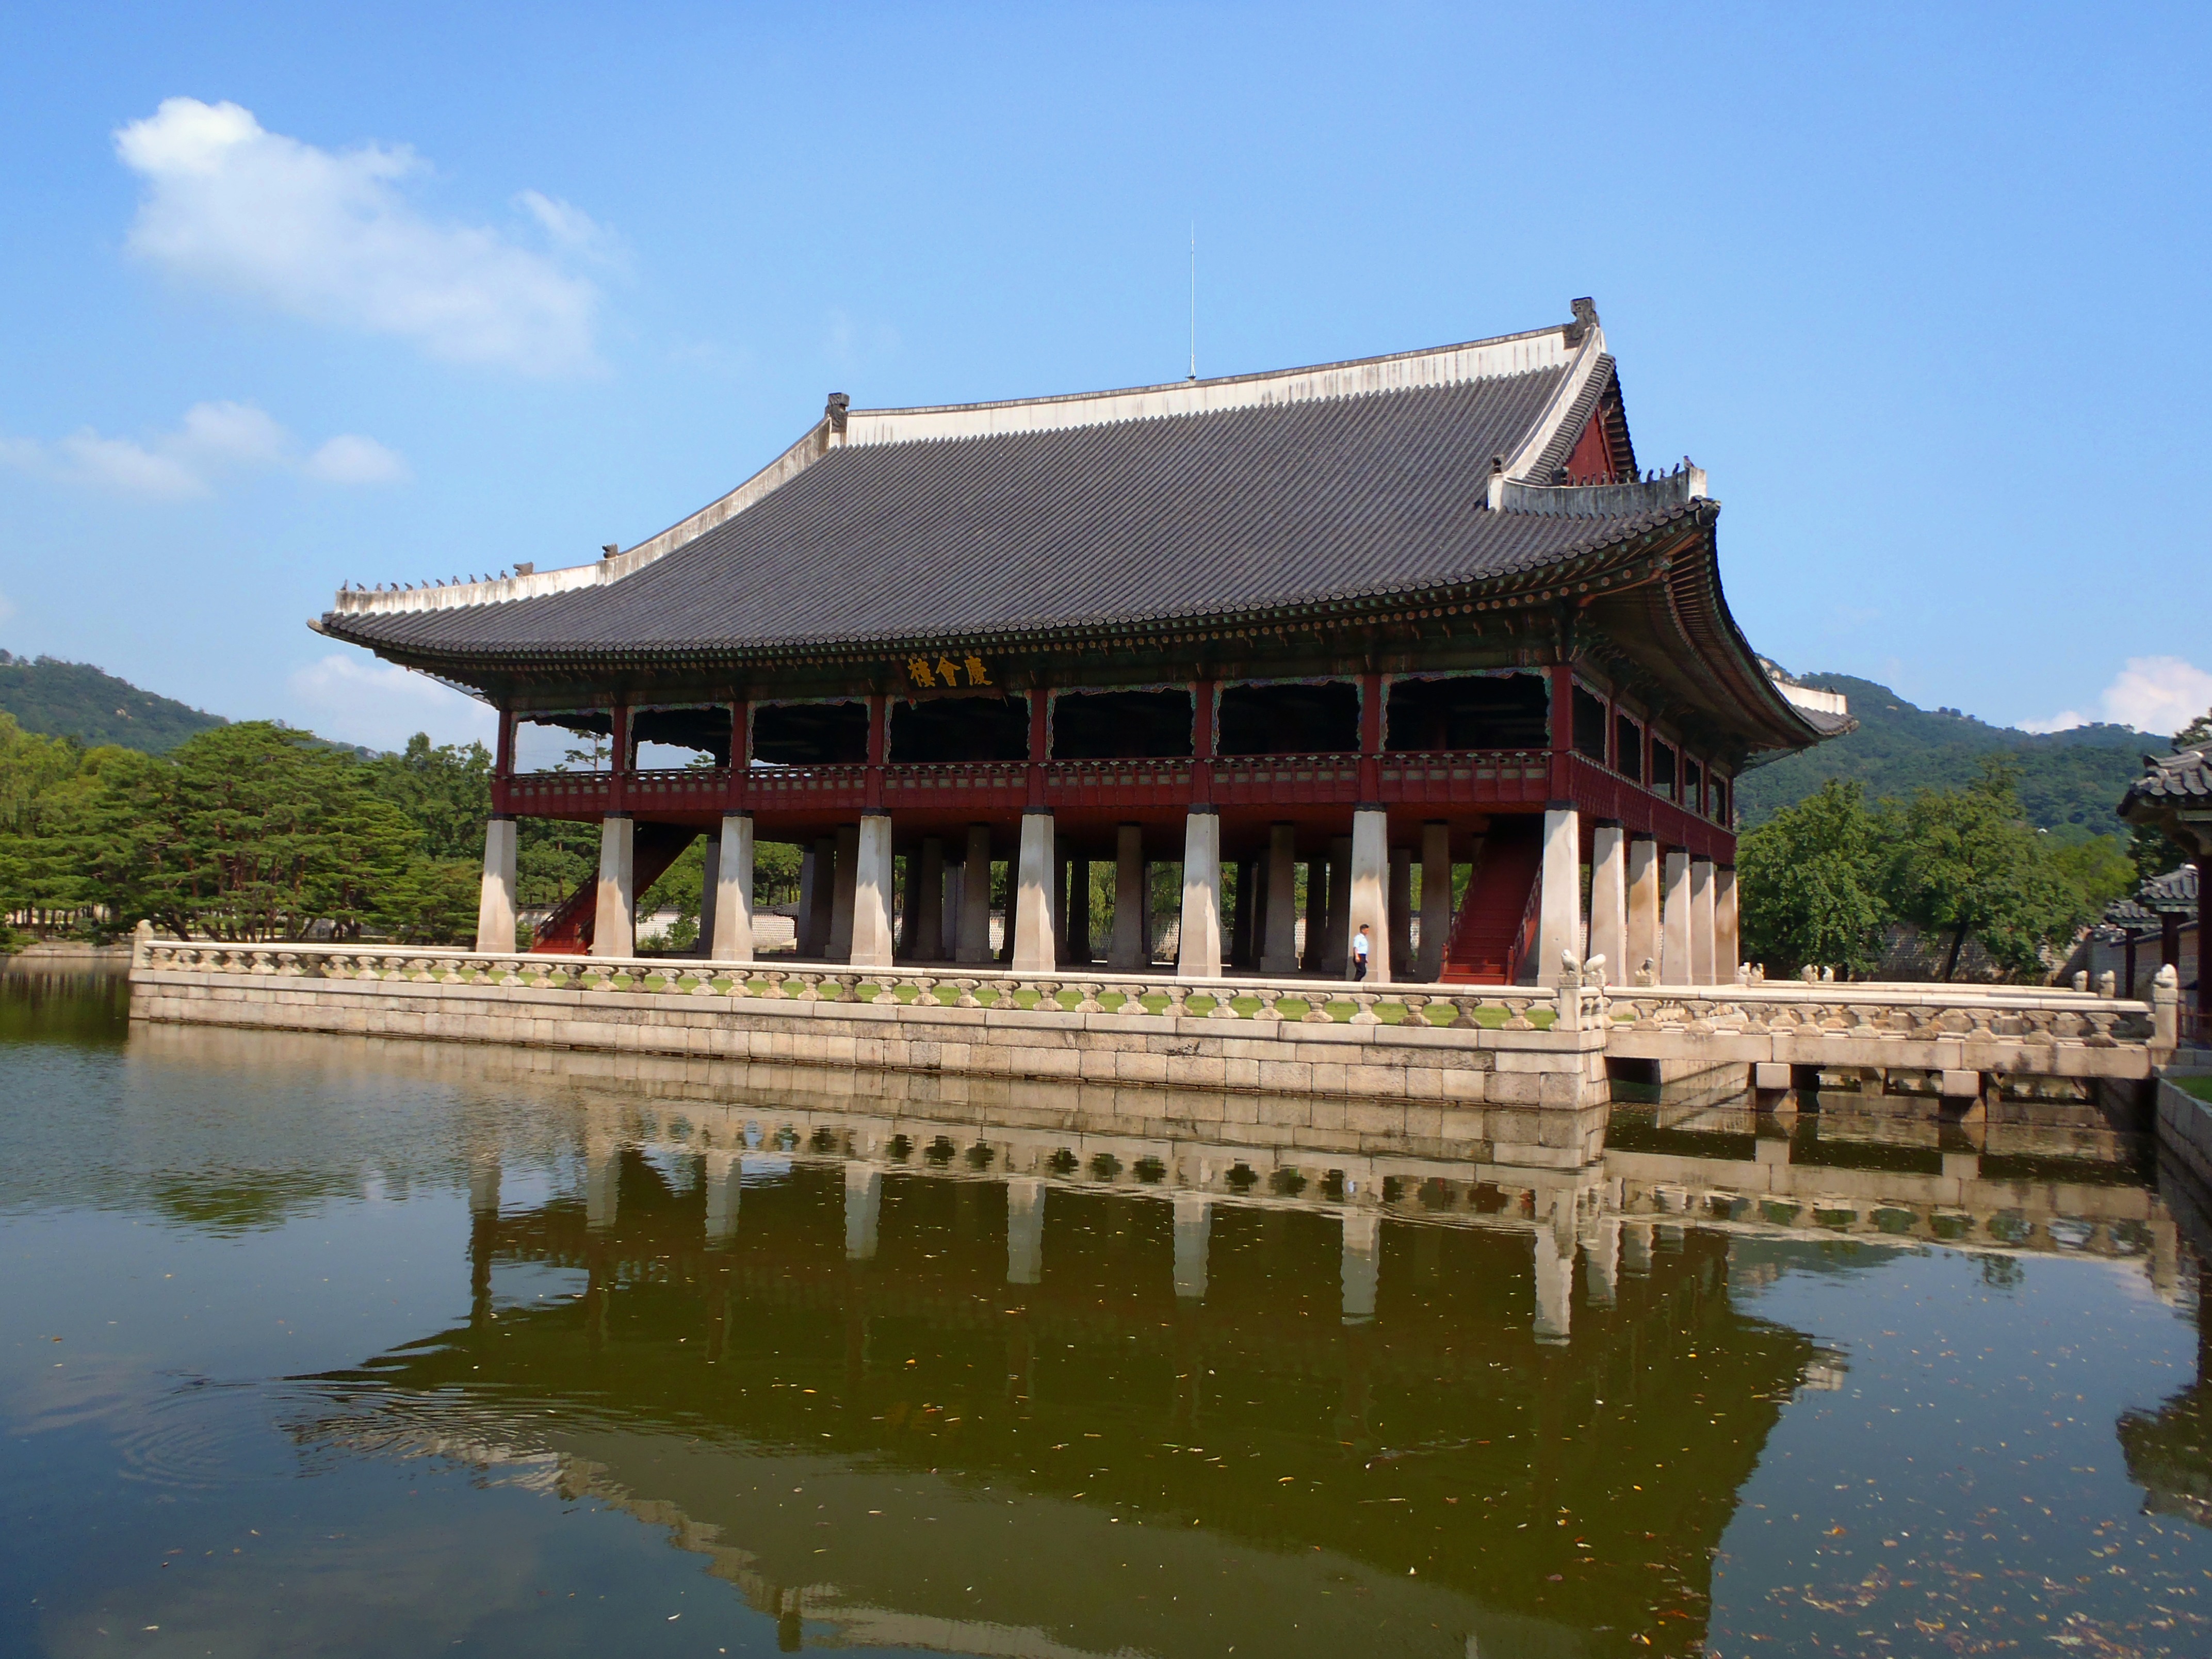
building, palace, monument, tourism, apartment, place of worship, korea, king, temple, shrine, chinese architecture, seoul, historic site, the tradition of, shinto shrine